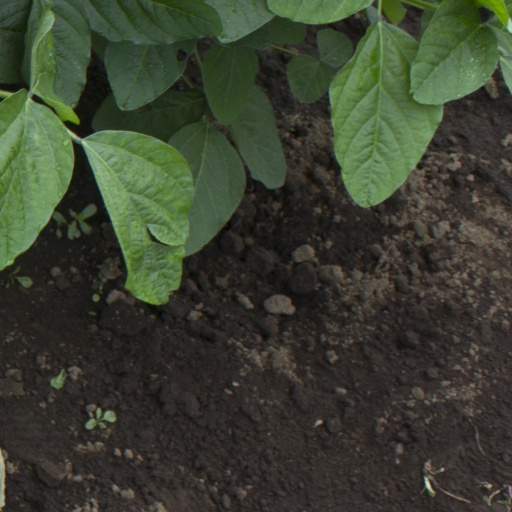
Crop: soybean